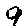
Label: 9